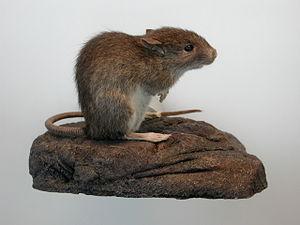
Rattus est un genre de gros muridés originaires d'Asie dont deux espèces ont colonisé l'Europe et le reste du monde : le rat noir et le rat brun ou surmulot. Toutes ces espèces peuvent être appelées « rat ». Elles sont omnivores.